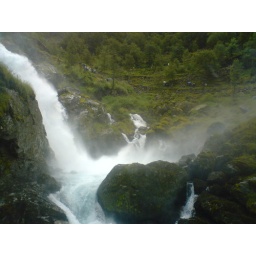
There is a bridge you have to cross somewhere in there.